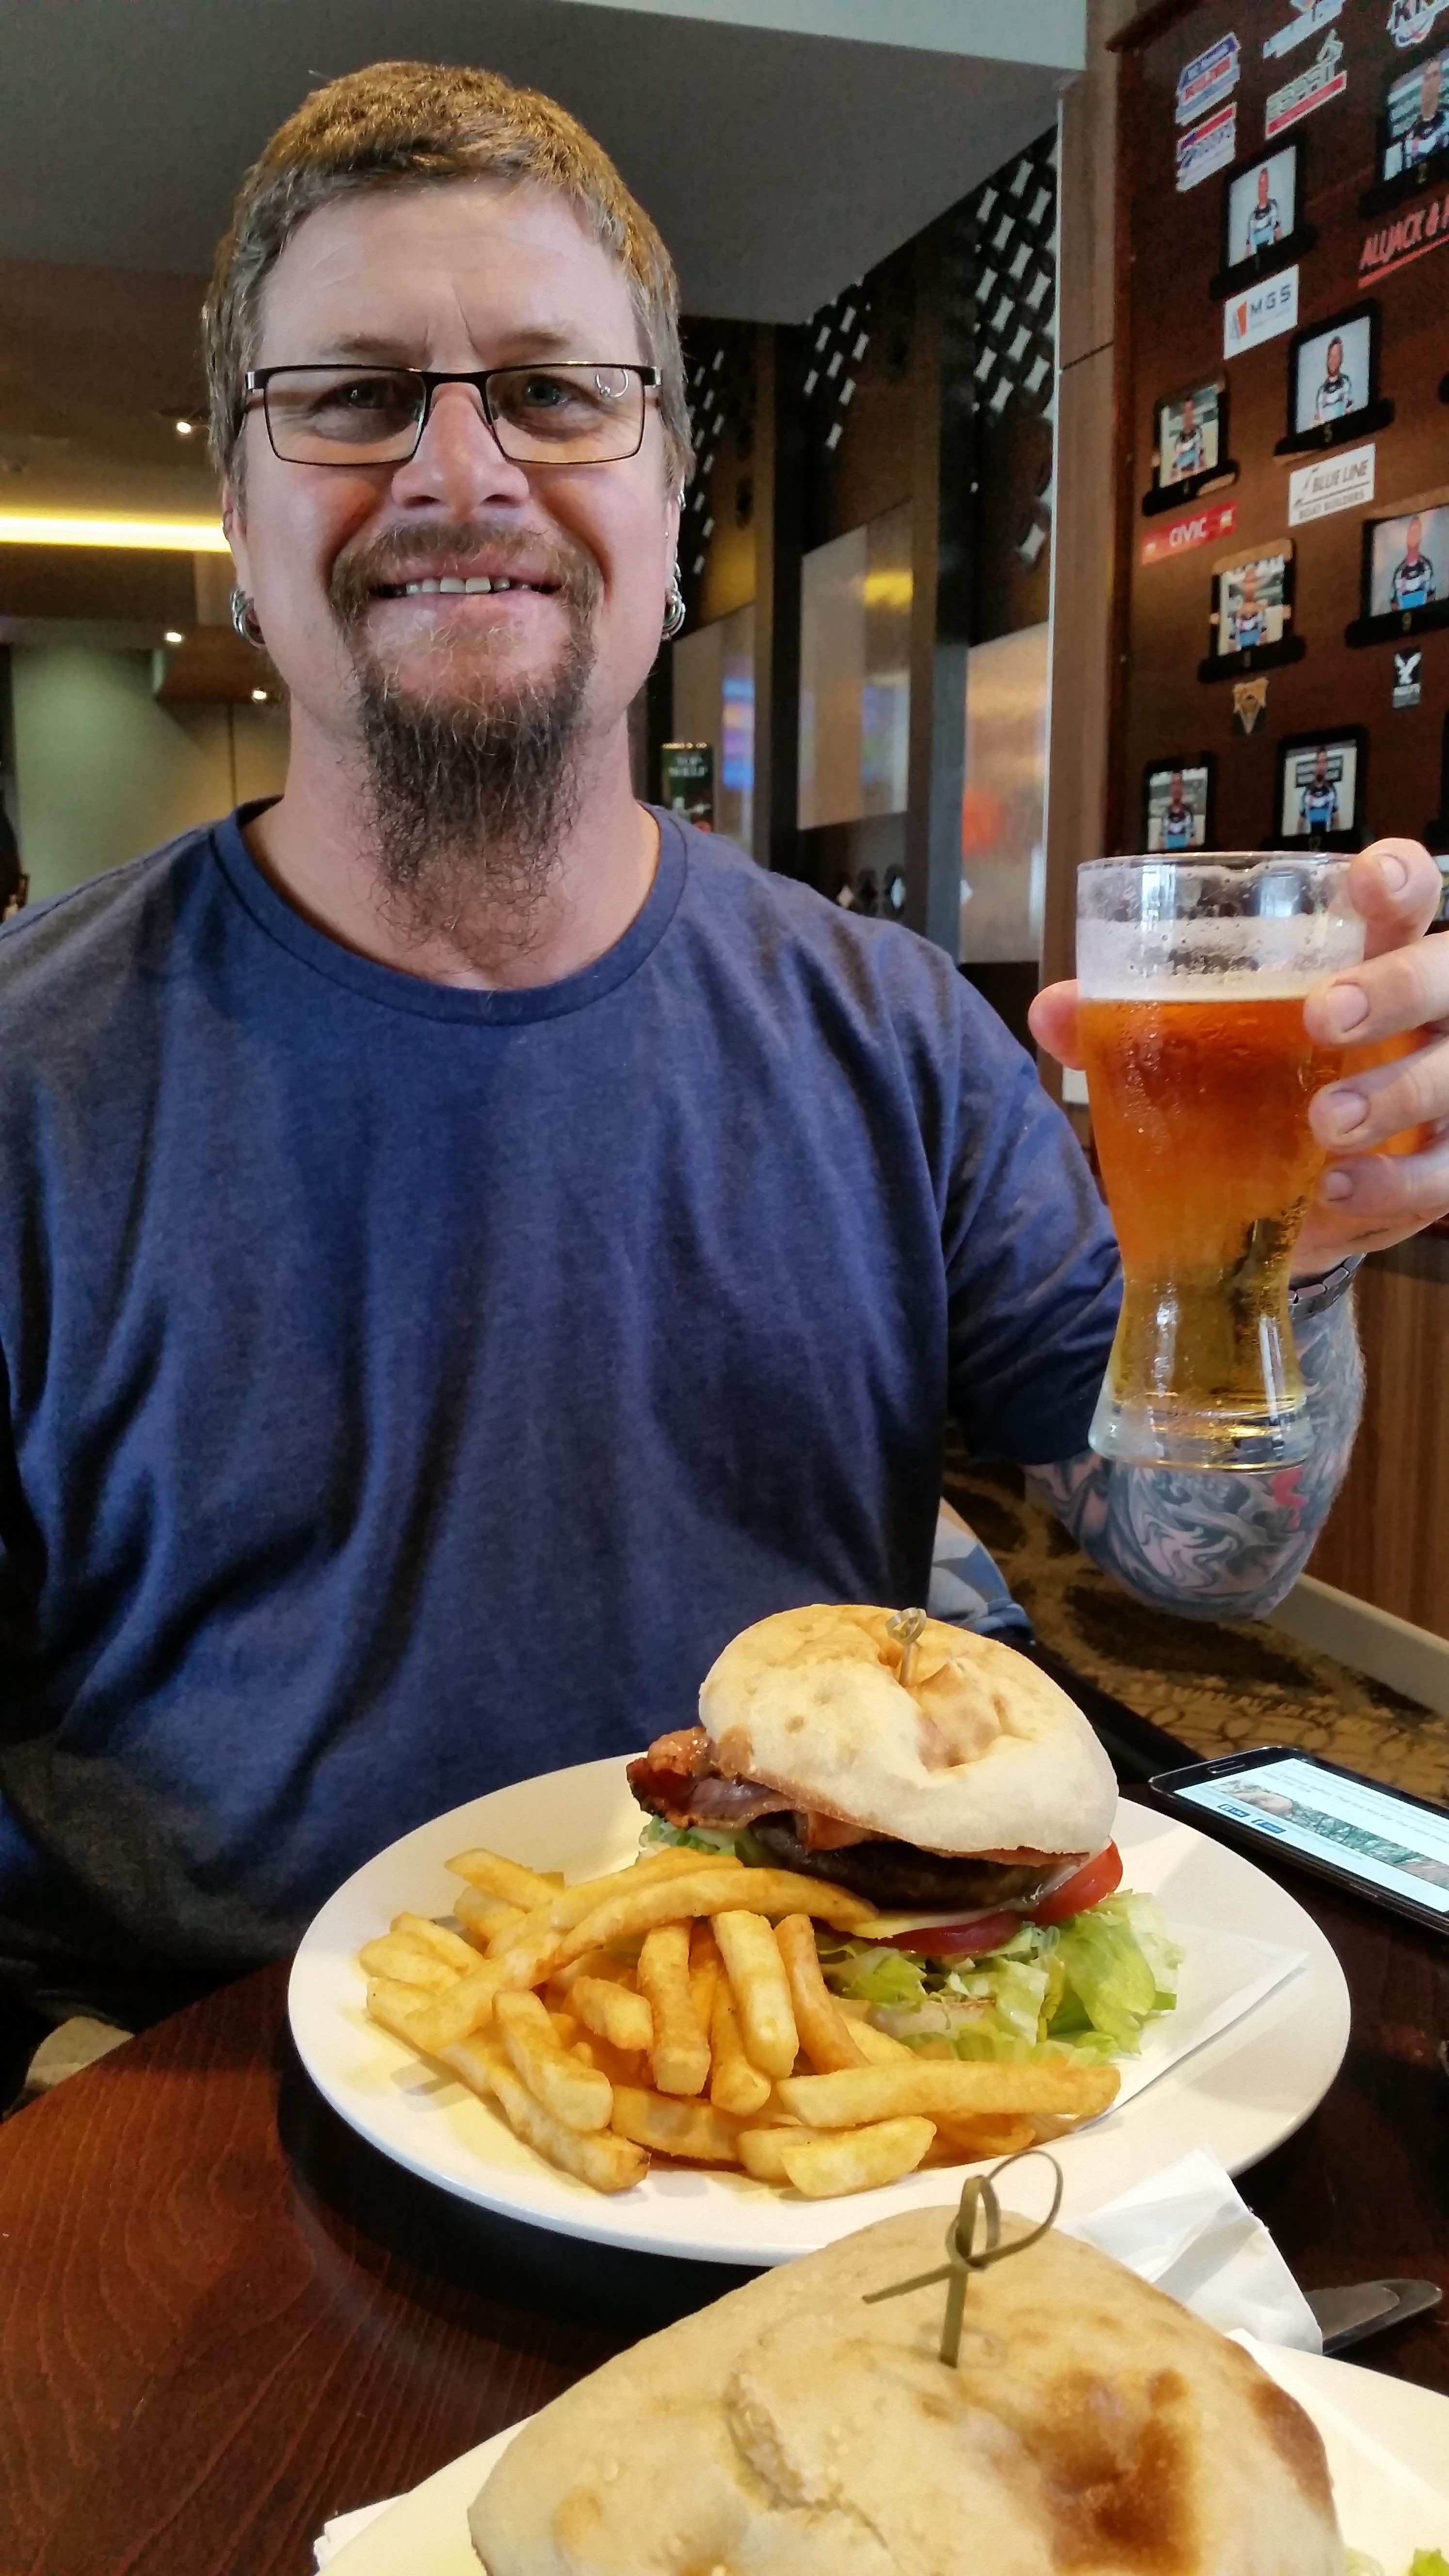
man, table, person, people, restaurant, male, bar, feed, portrait, young, dish, meal, food, sitting, natural, fresh, drink, lifestyle, breakfast, healthy, eat, lunch, cuisine, burger, smiling, smile, beer, toast, cheers, cheerful, face, eating, men, happy, happiness, nutrition, hotel, dinner, head, chill, break, fries, schooner, attractive, pub, adult, amber, husband, supper, chips, time out, sense, counter meal, sports bar, dine out, anniversary celebration